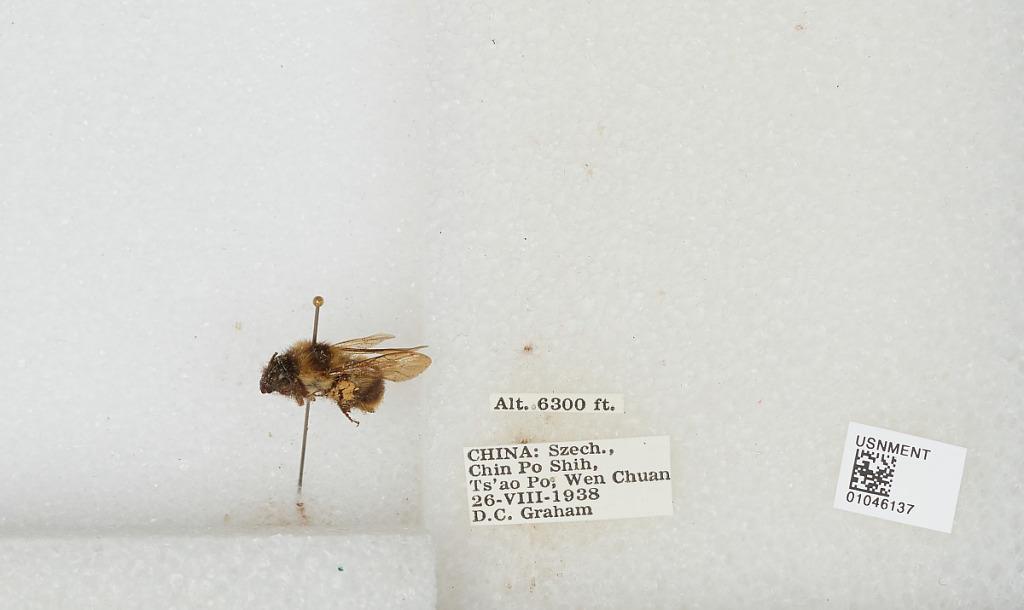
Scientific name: Bombus sp.
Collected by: D. Graham
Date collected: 1938-8-26
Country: China
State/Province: Sichuan
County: Wenchuan Xian
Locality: Chin Po Shih, Ts'ao Po